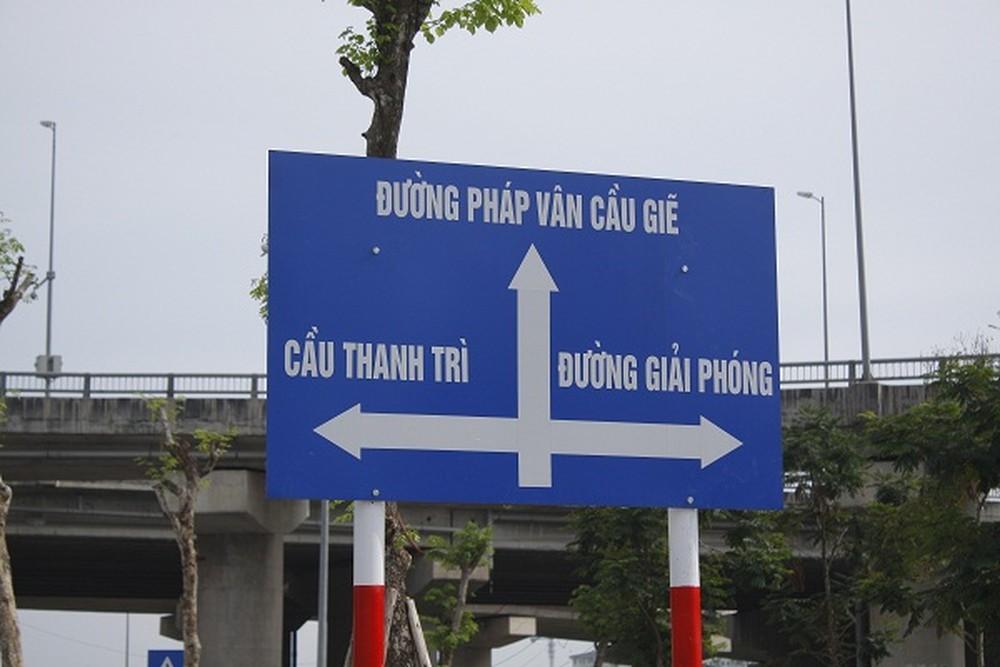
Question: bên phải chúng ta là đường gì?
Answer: bên phải chúng ta là đường giải phóng